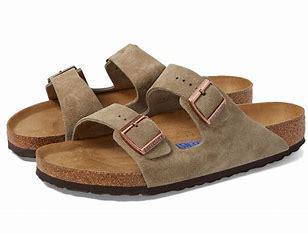
Brand: Birkenstock
Model: 100